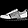
Label: Sneaker